Gray, Iowa

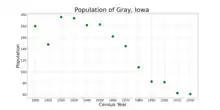
The population of Gray, Iowa from US census data

As of the census of 2020, there were 61 people, 18 households, and 17 families residing in the city. The population density was 61.2 inhabitants per square mile (23.6/km). There were 36 housing units at an average density of 36.1 per square mile (14.0/km). The racial makeup of the city was 88.5% White, 1.6% Black or African American, 0.0% Native American, 0.0% Asian, 0.0% Pacific Islander, 1.6% from other races and 8.2% from two or more races. Hispanic or Latino persons of any race comprised 3.3% of the population.